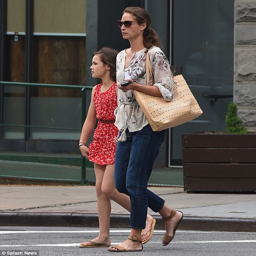
like mother , like daughter : fashion model made sure to hold hand as they crossed the street on wednesday